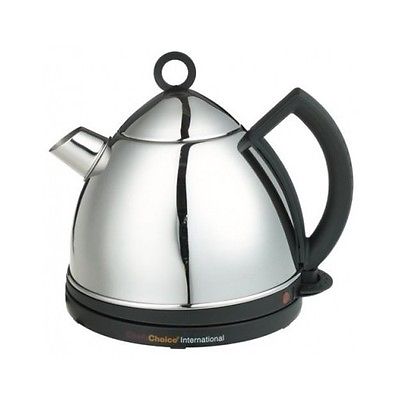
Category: kettle